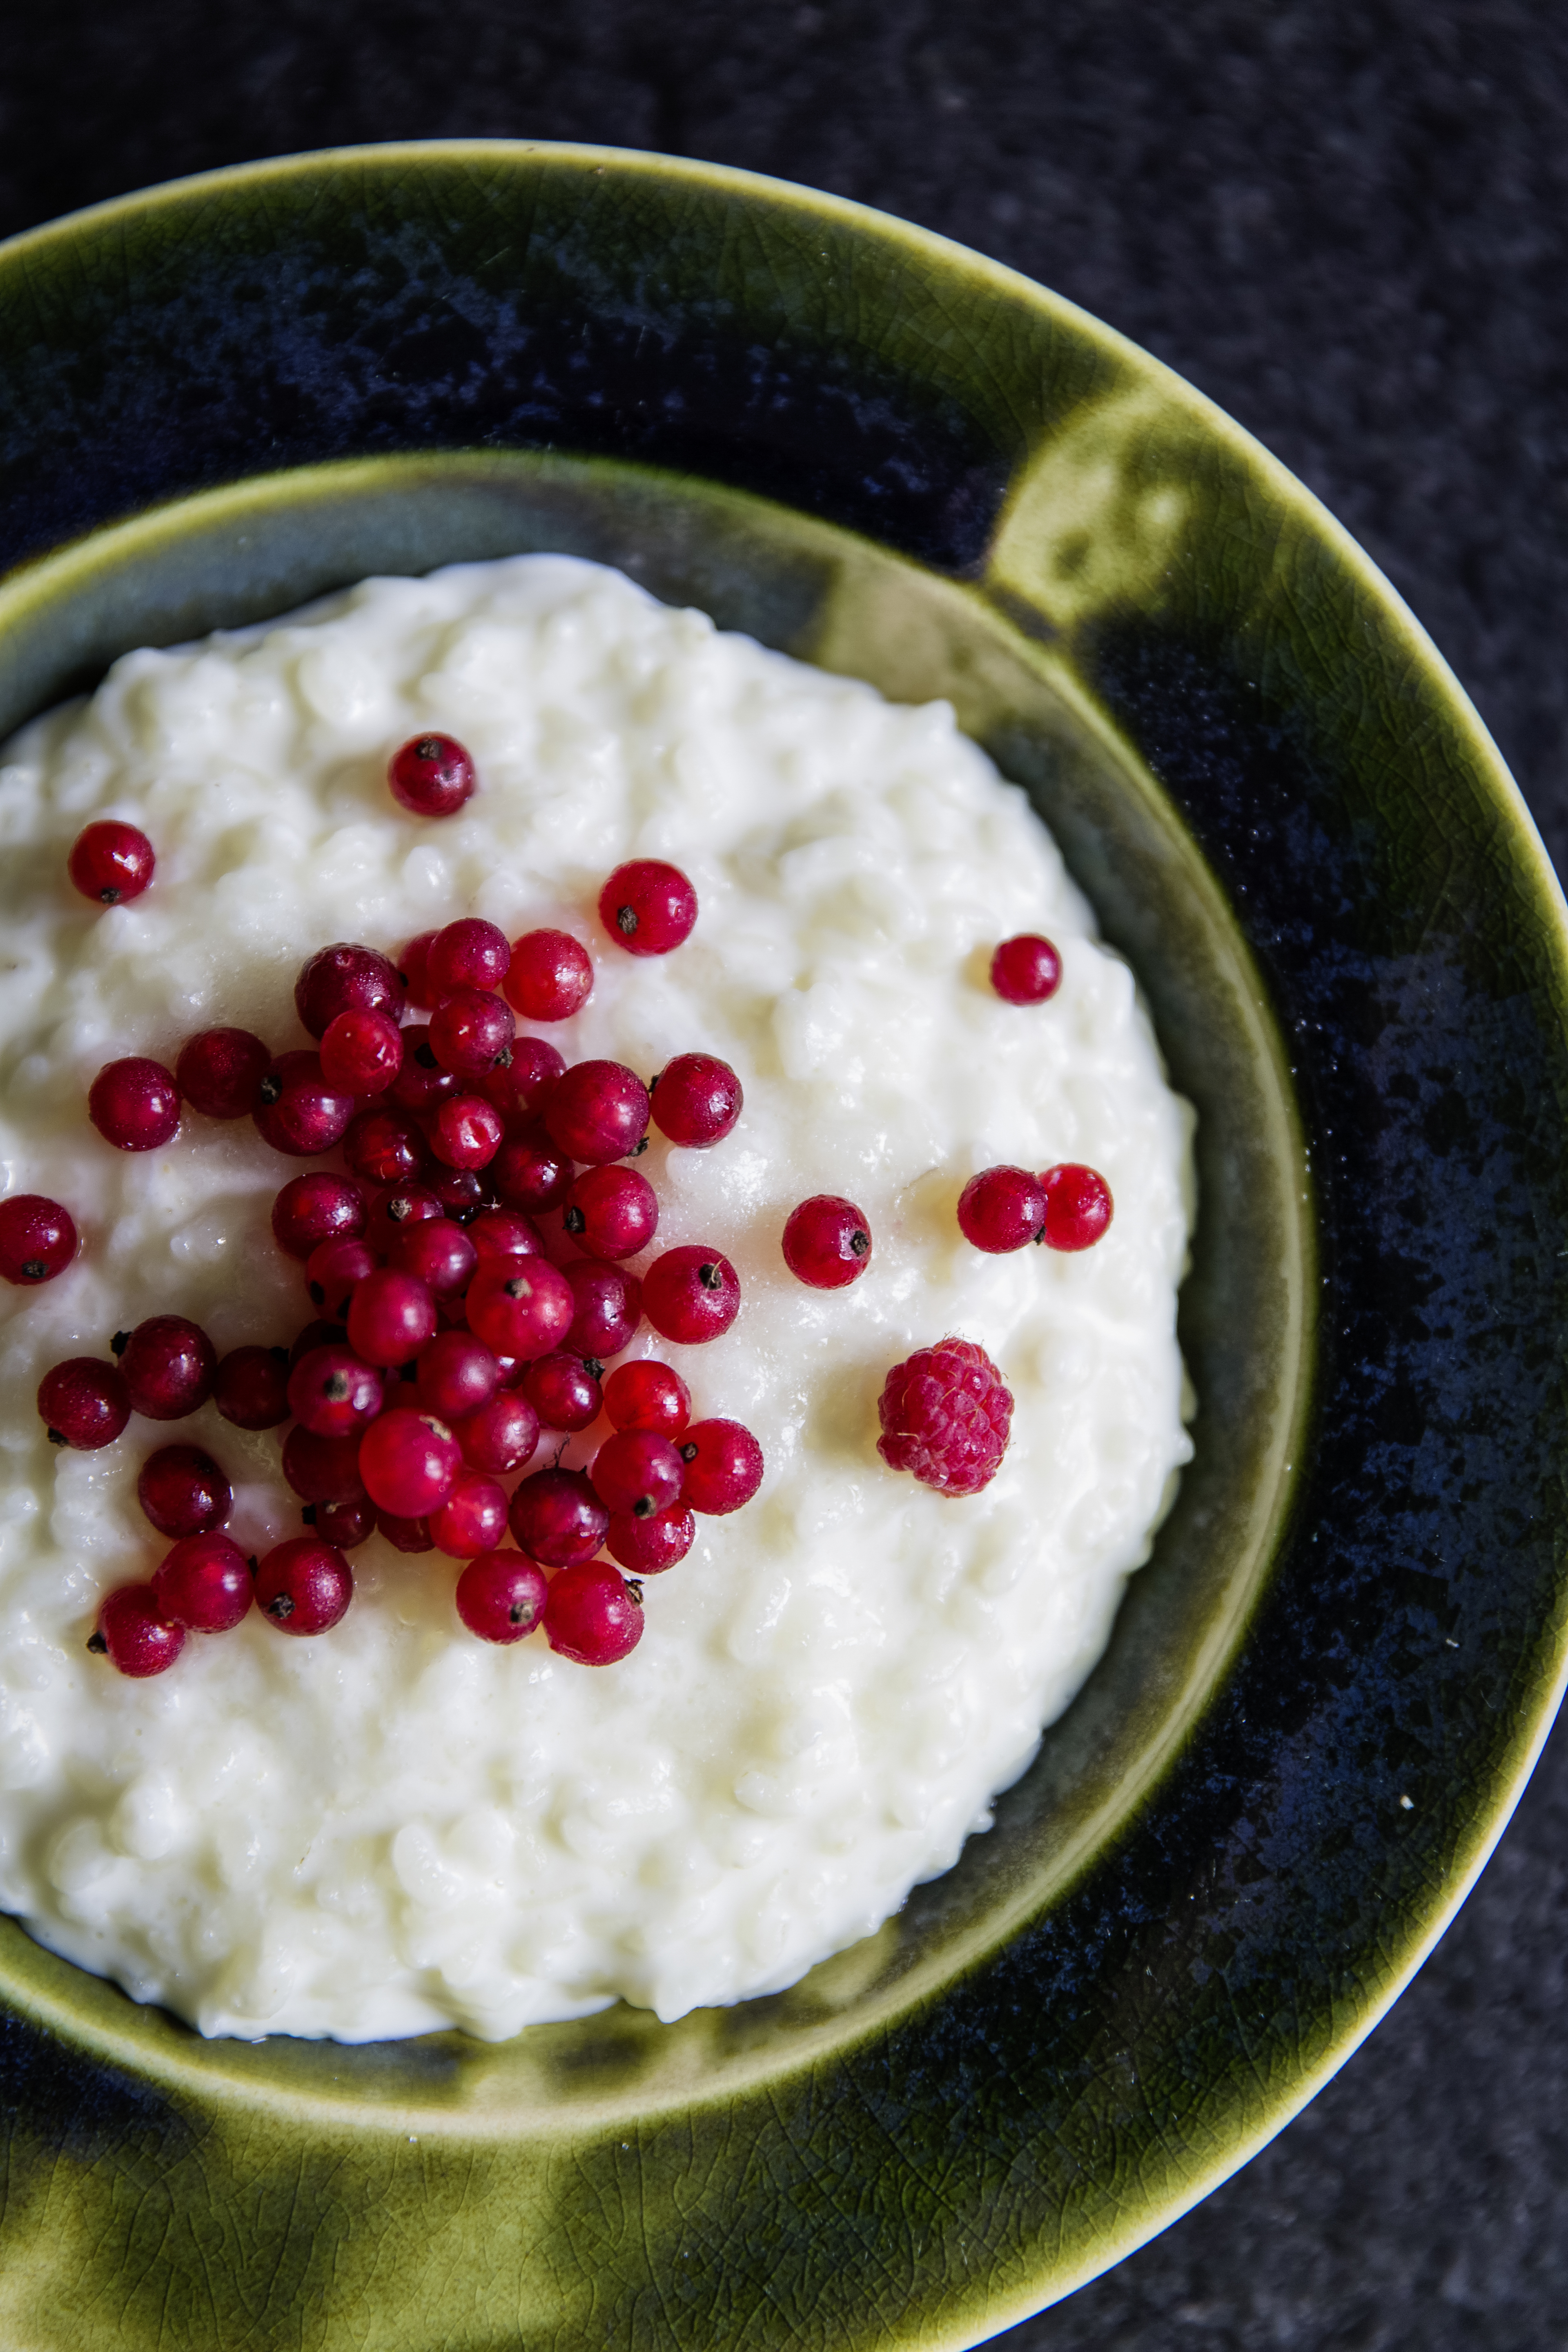
fruit, sweet, bowl, dish, meal, food, cooking, produce, grow, breakfast, milk, healthy, dessert, cuisine, delicious, still life, dairy product, rice, nutrition, raspberries, vegetarian food, cottage cheese, redcurrants